Maciej Zaremba

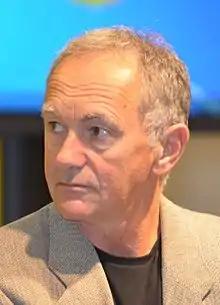
Zaremba in 2013

Maciej Zaremba Bielawski (born 12 March 1951) is a Swedish journalist and author.